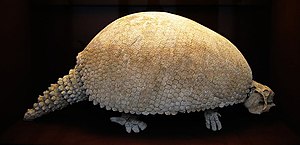
Glyptodont
Glyptodon asper, Naturhistorisk Museum Wien
Glyptodonter er en uddød, forhistorisk underfamilie i bæltedyrsfamilien. Glyptodonter opstod i Sydamerika og bredte sig senere til Nordamerika.